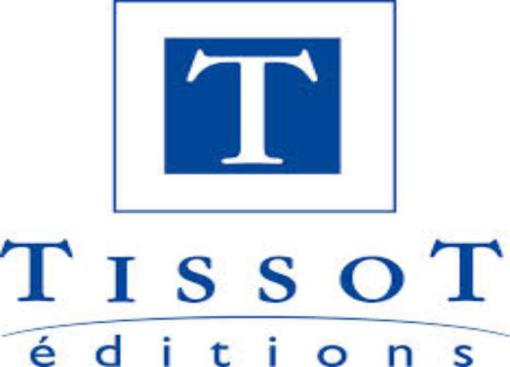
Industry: Clothes